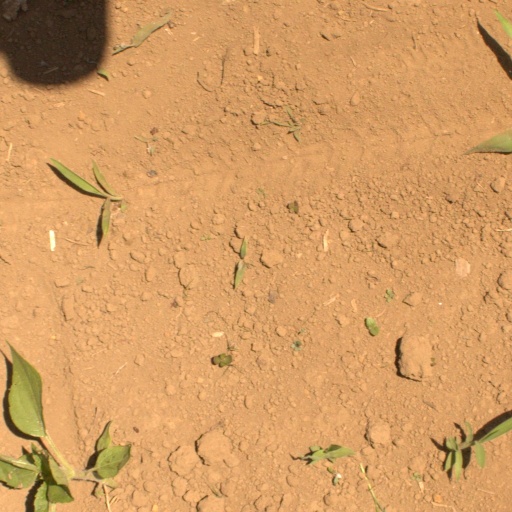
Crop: Jerusalem artichoke